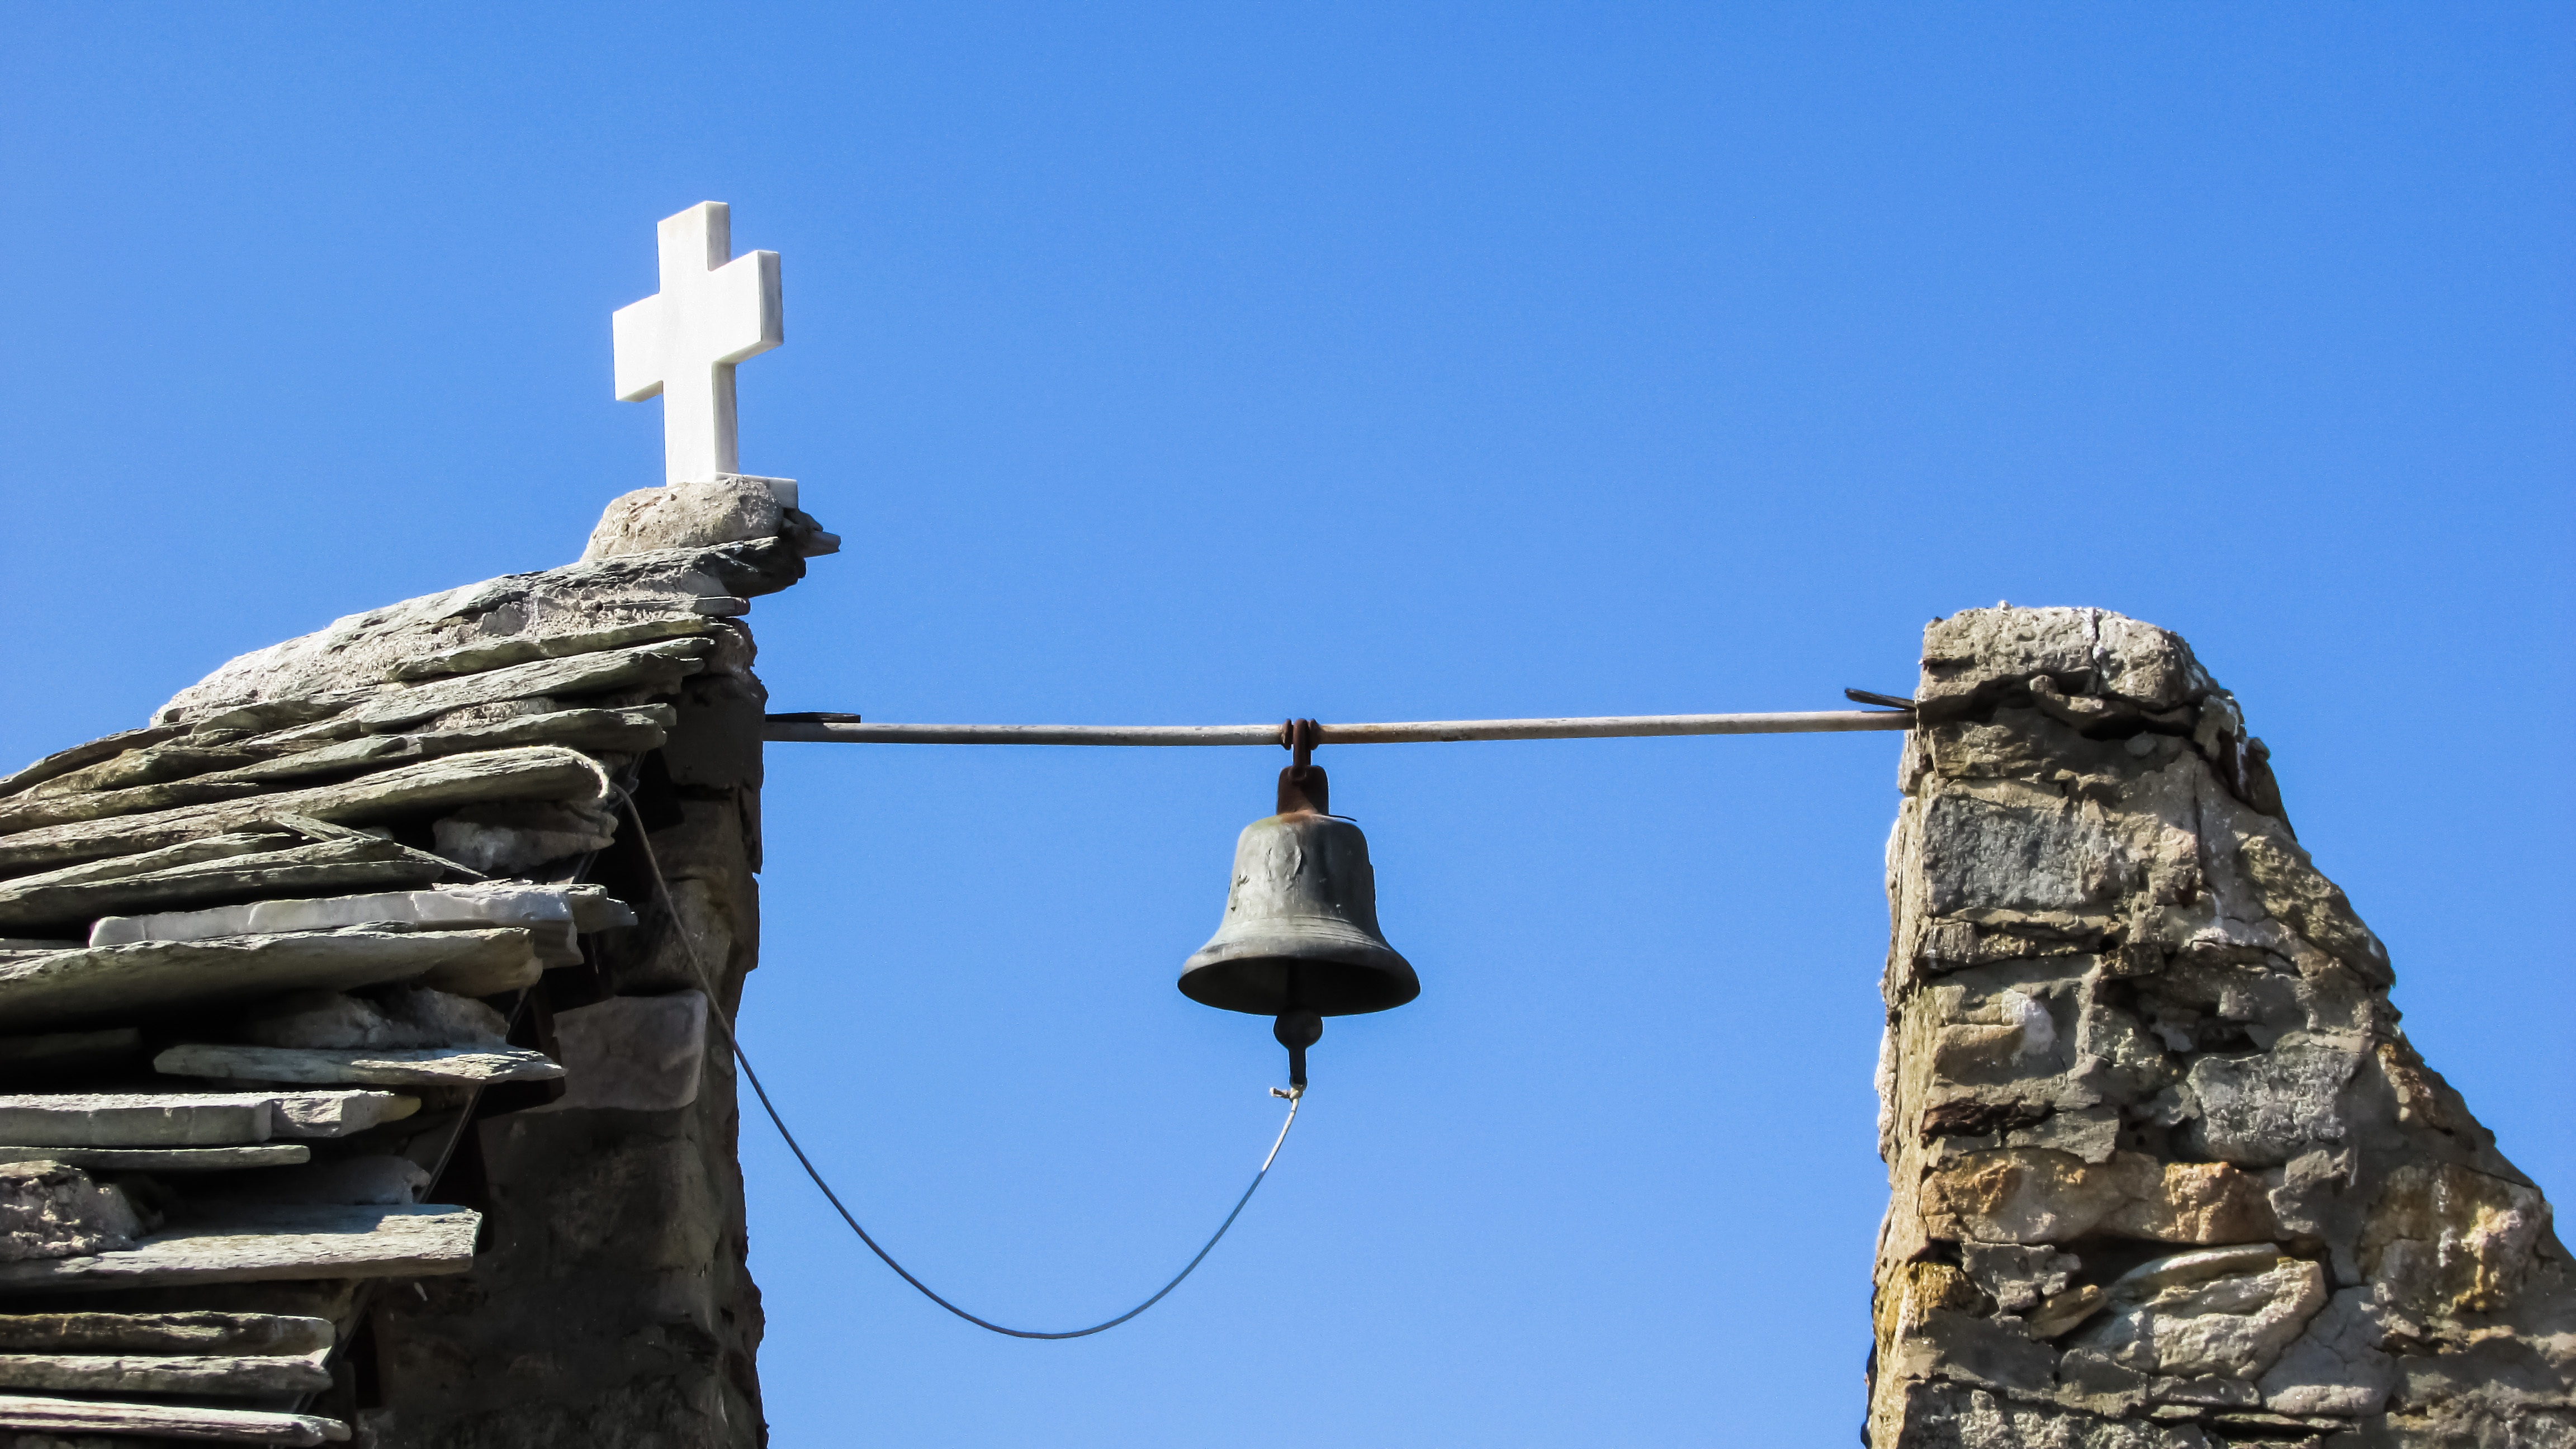
bell, tower, island, blue, church, street light, cross, lighting, church bell, sculpture, light fixture, greece, aegean, tsougkria